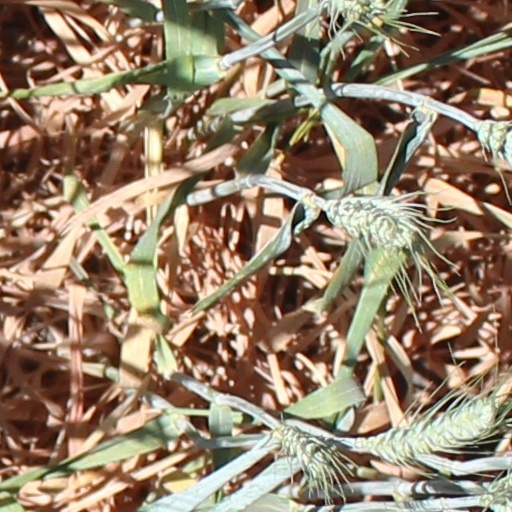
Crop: wheat